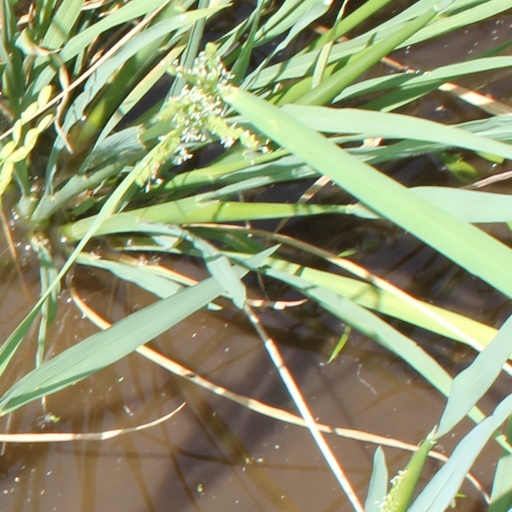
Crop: rice